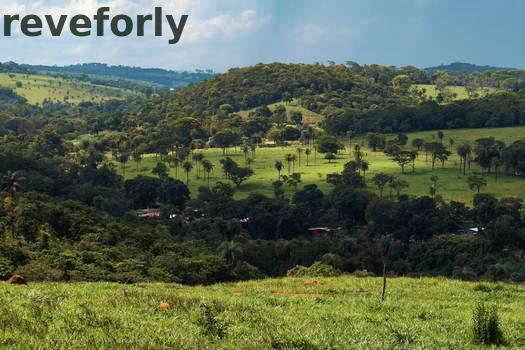
Label: Watermark